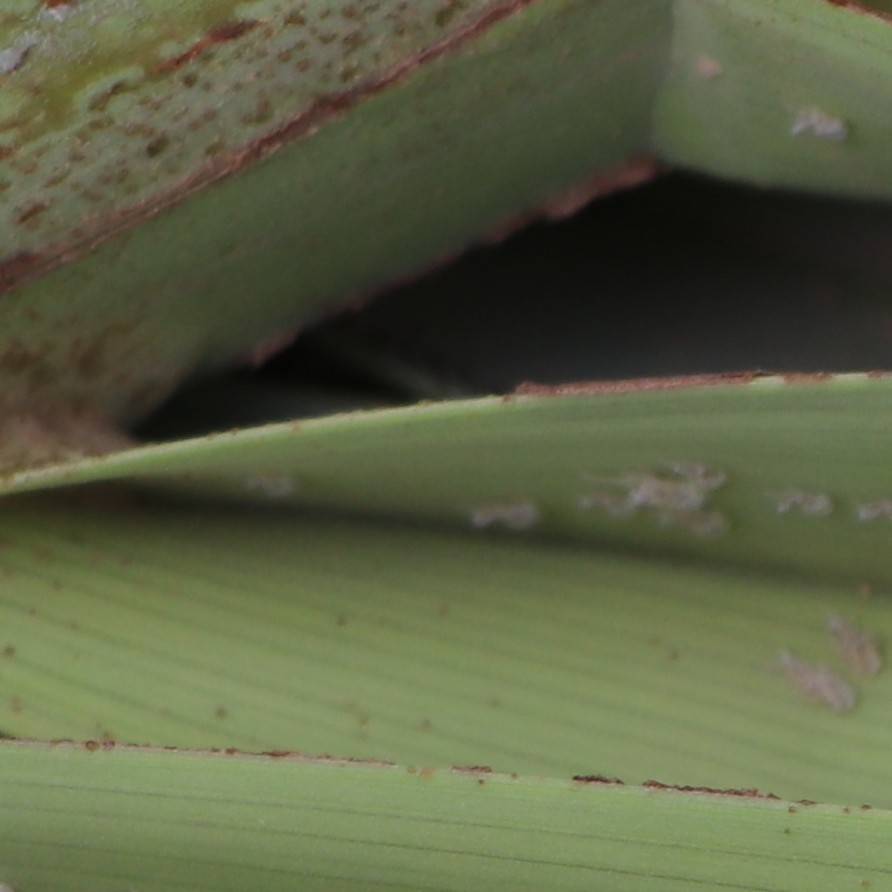
Label: Dubas